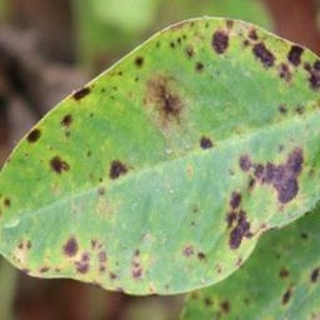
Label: groundnut_late_leaf_spot